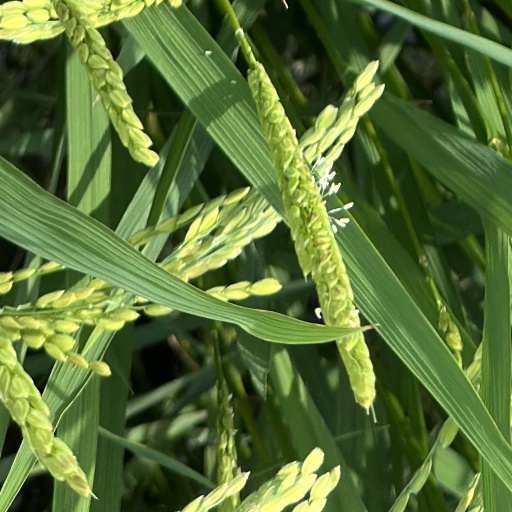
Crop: rice